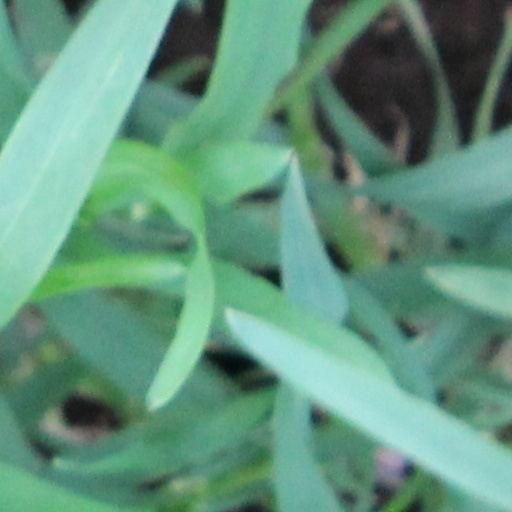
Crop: wheat